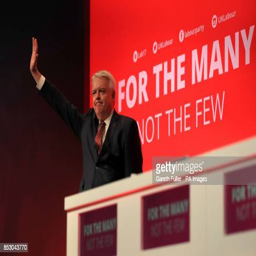
politician delivers a speech during the conference